Hildesheim

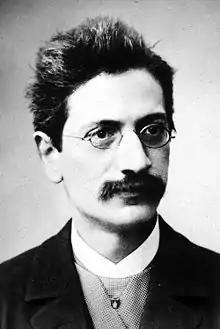
Adolf Hurwitz,

Other places of interest include the theatre, offering opera, operetta and musicals, drama, ballet and concerts.